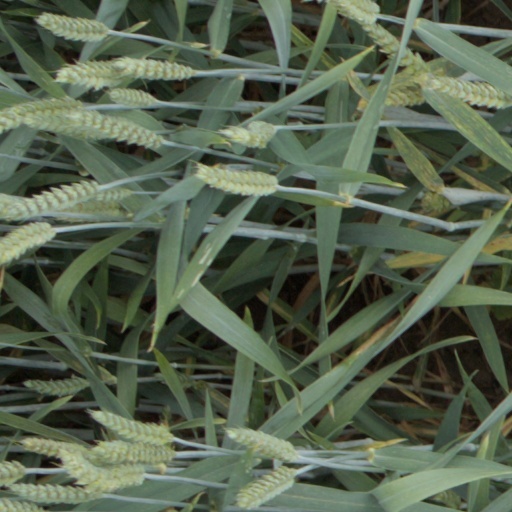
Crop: wheat